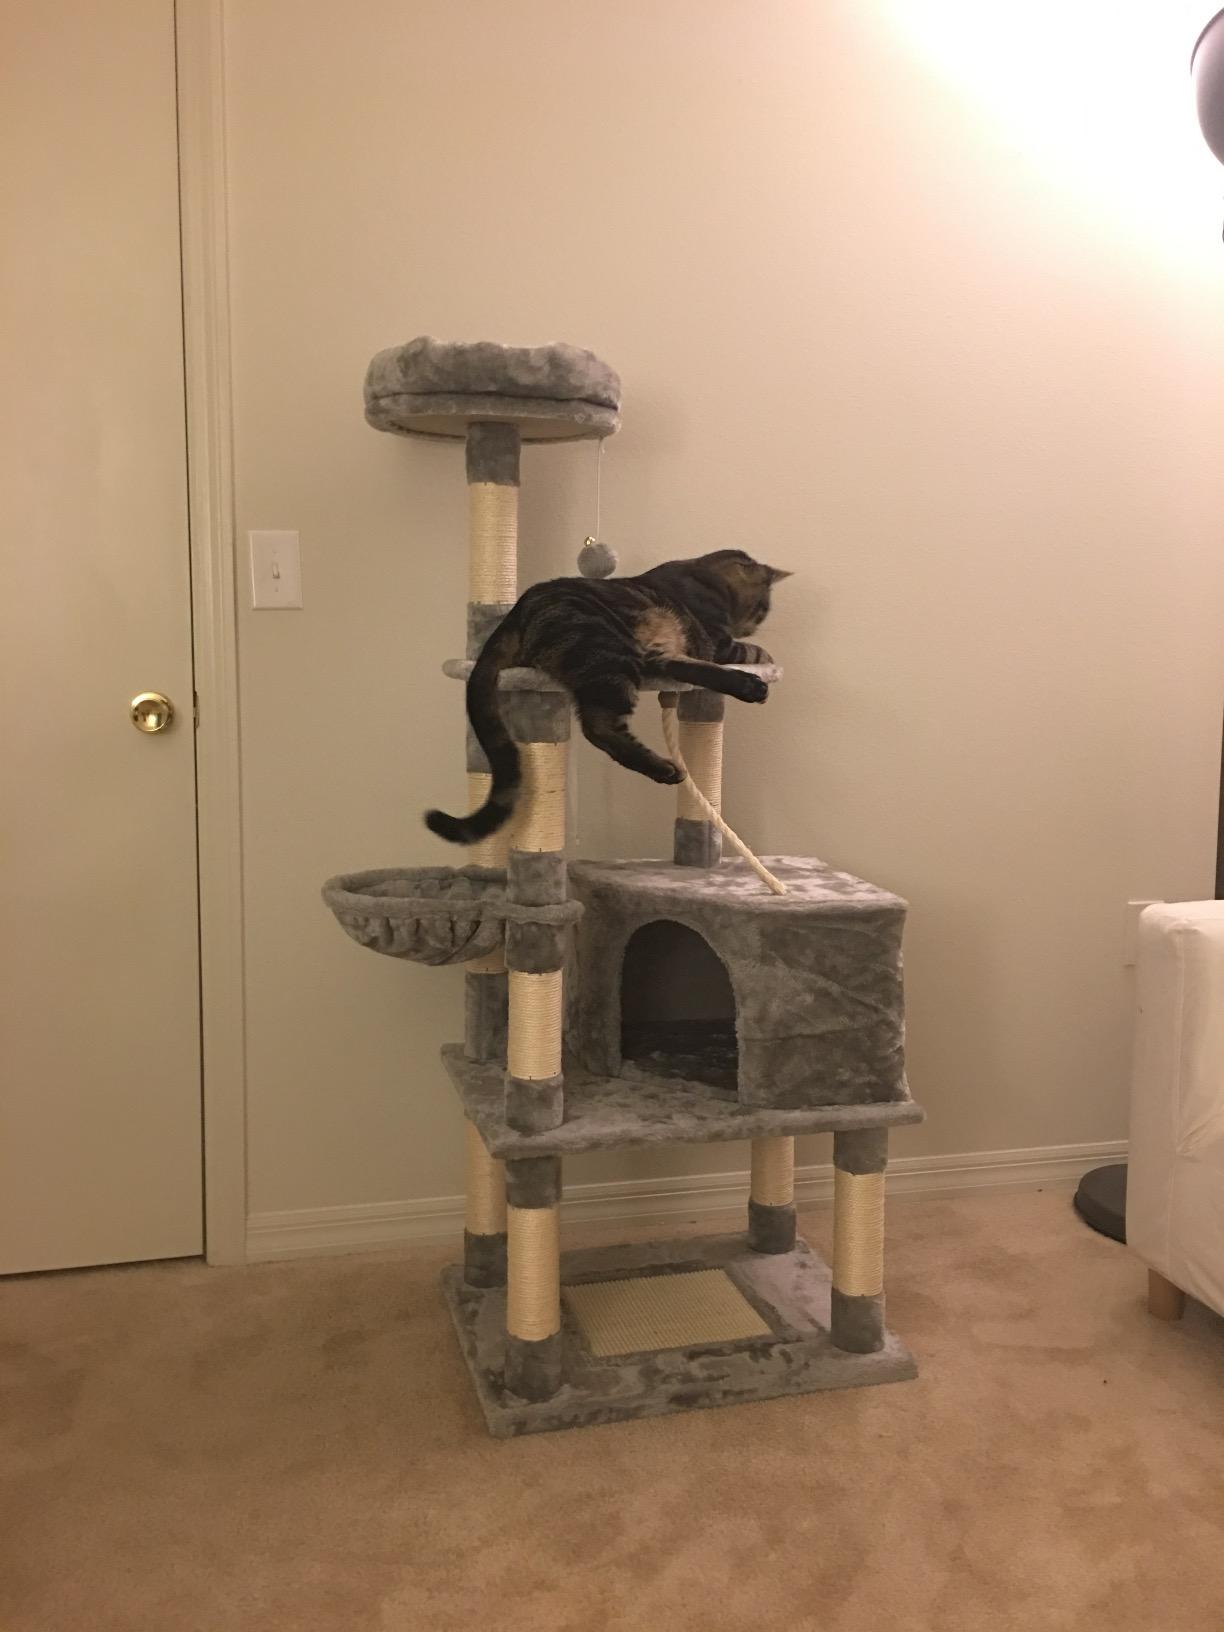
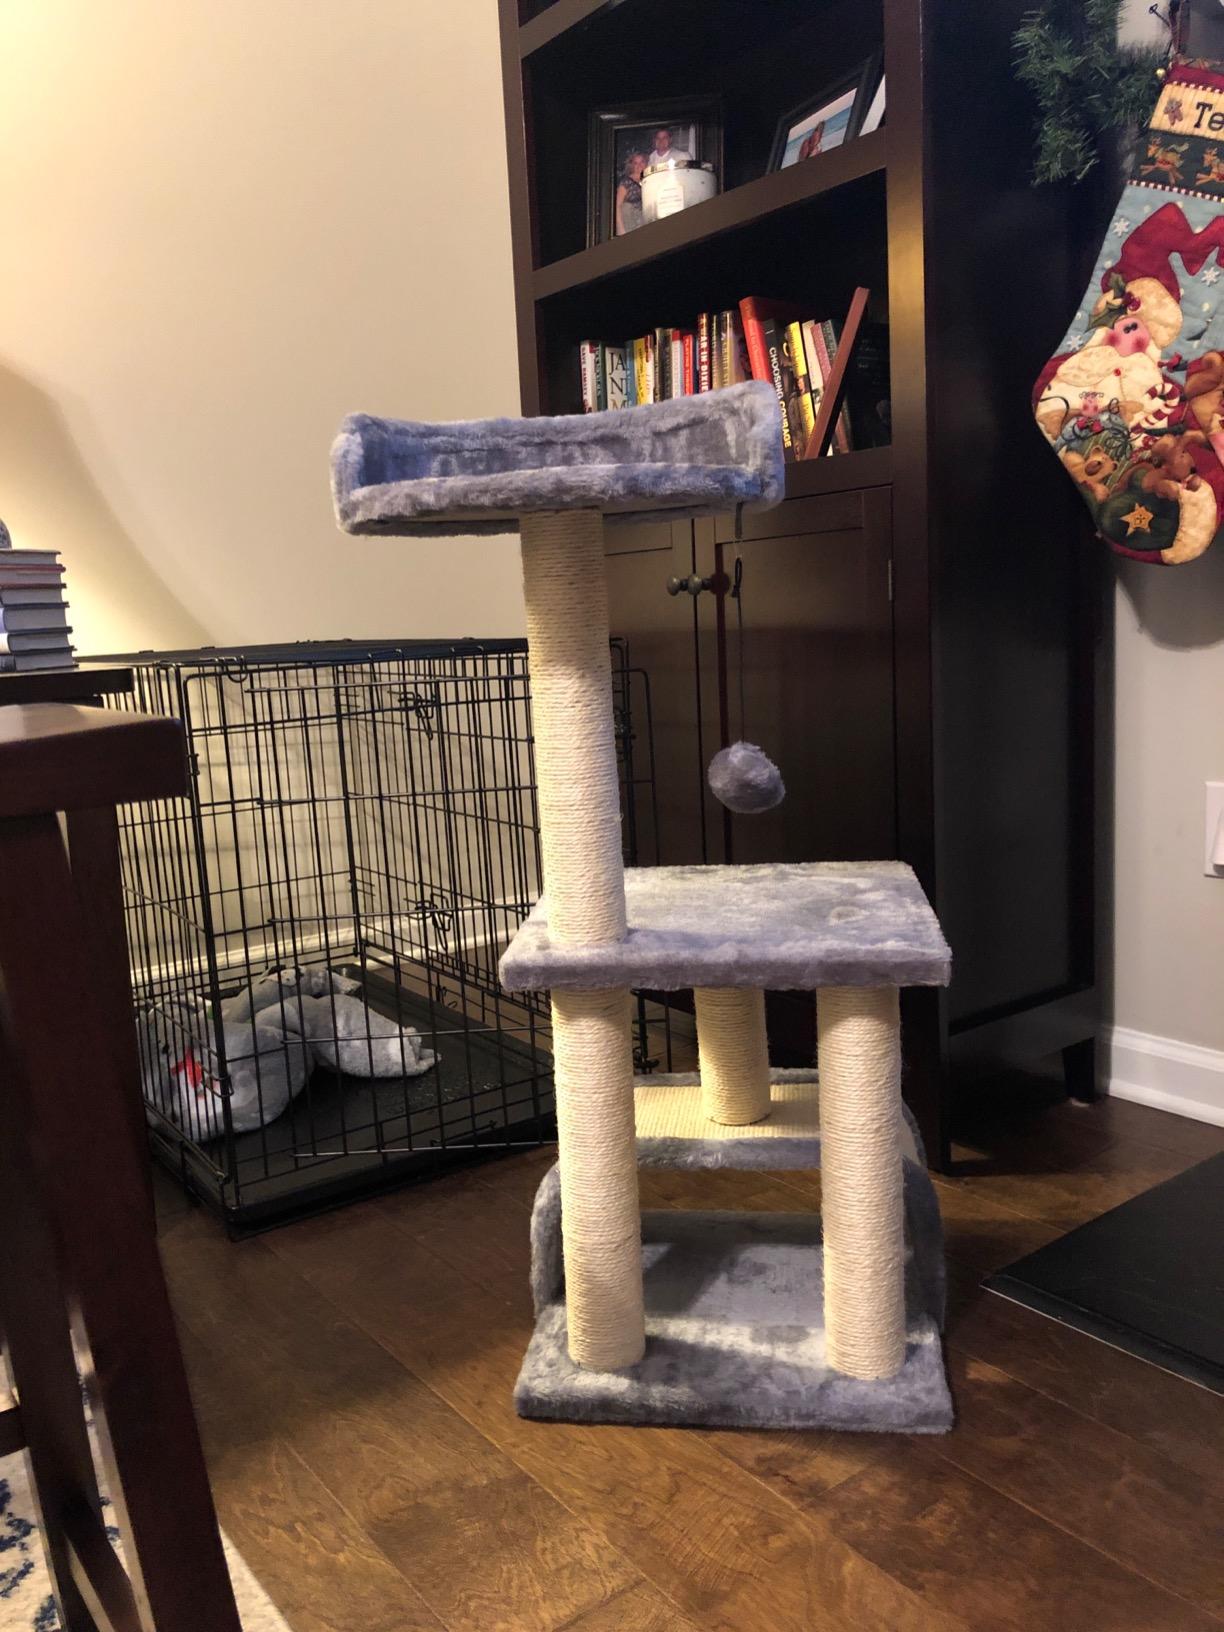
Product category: items_cat tree
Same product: no